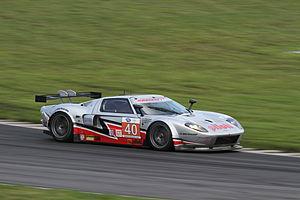
Robertson Racing est une écurie de sport automobile américaine fondée en 2007 par David et Andrea Robertson.